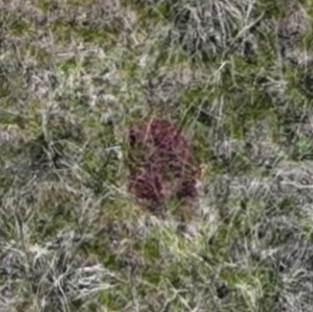
Month: may
Dye color: red
Dye concentration: high